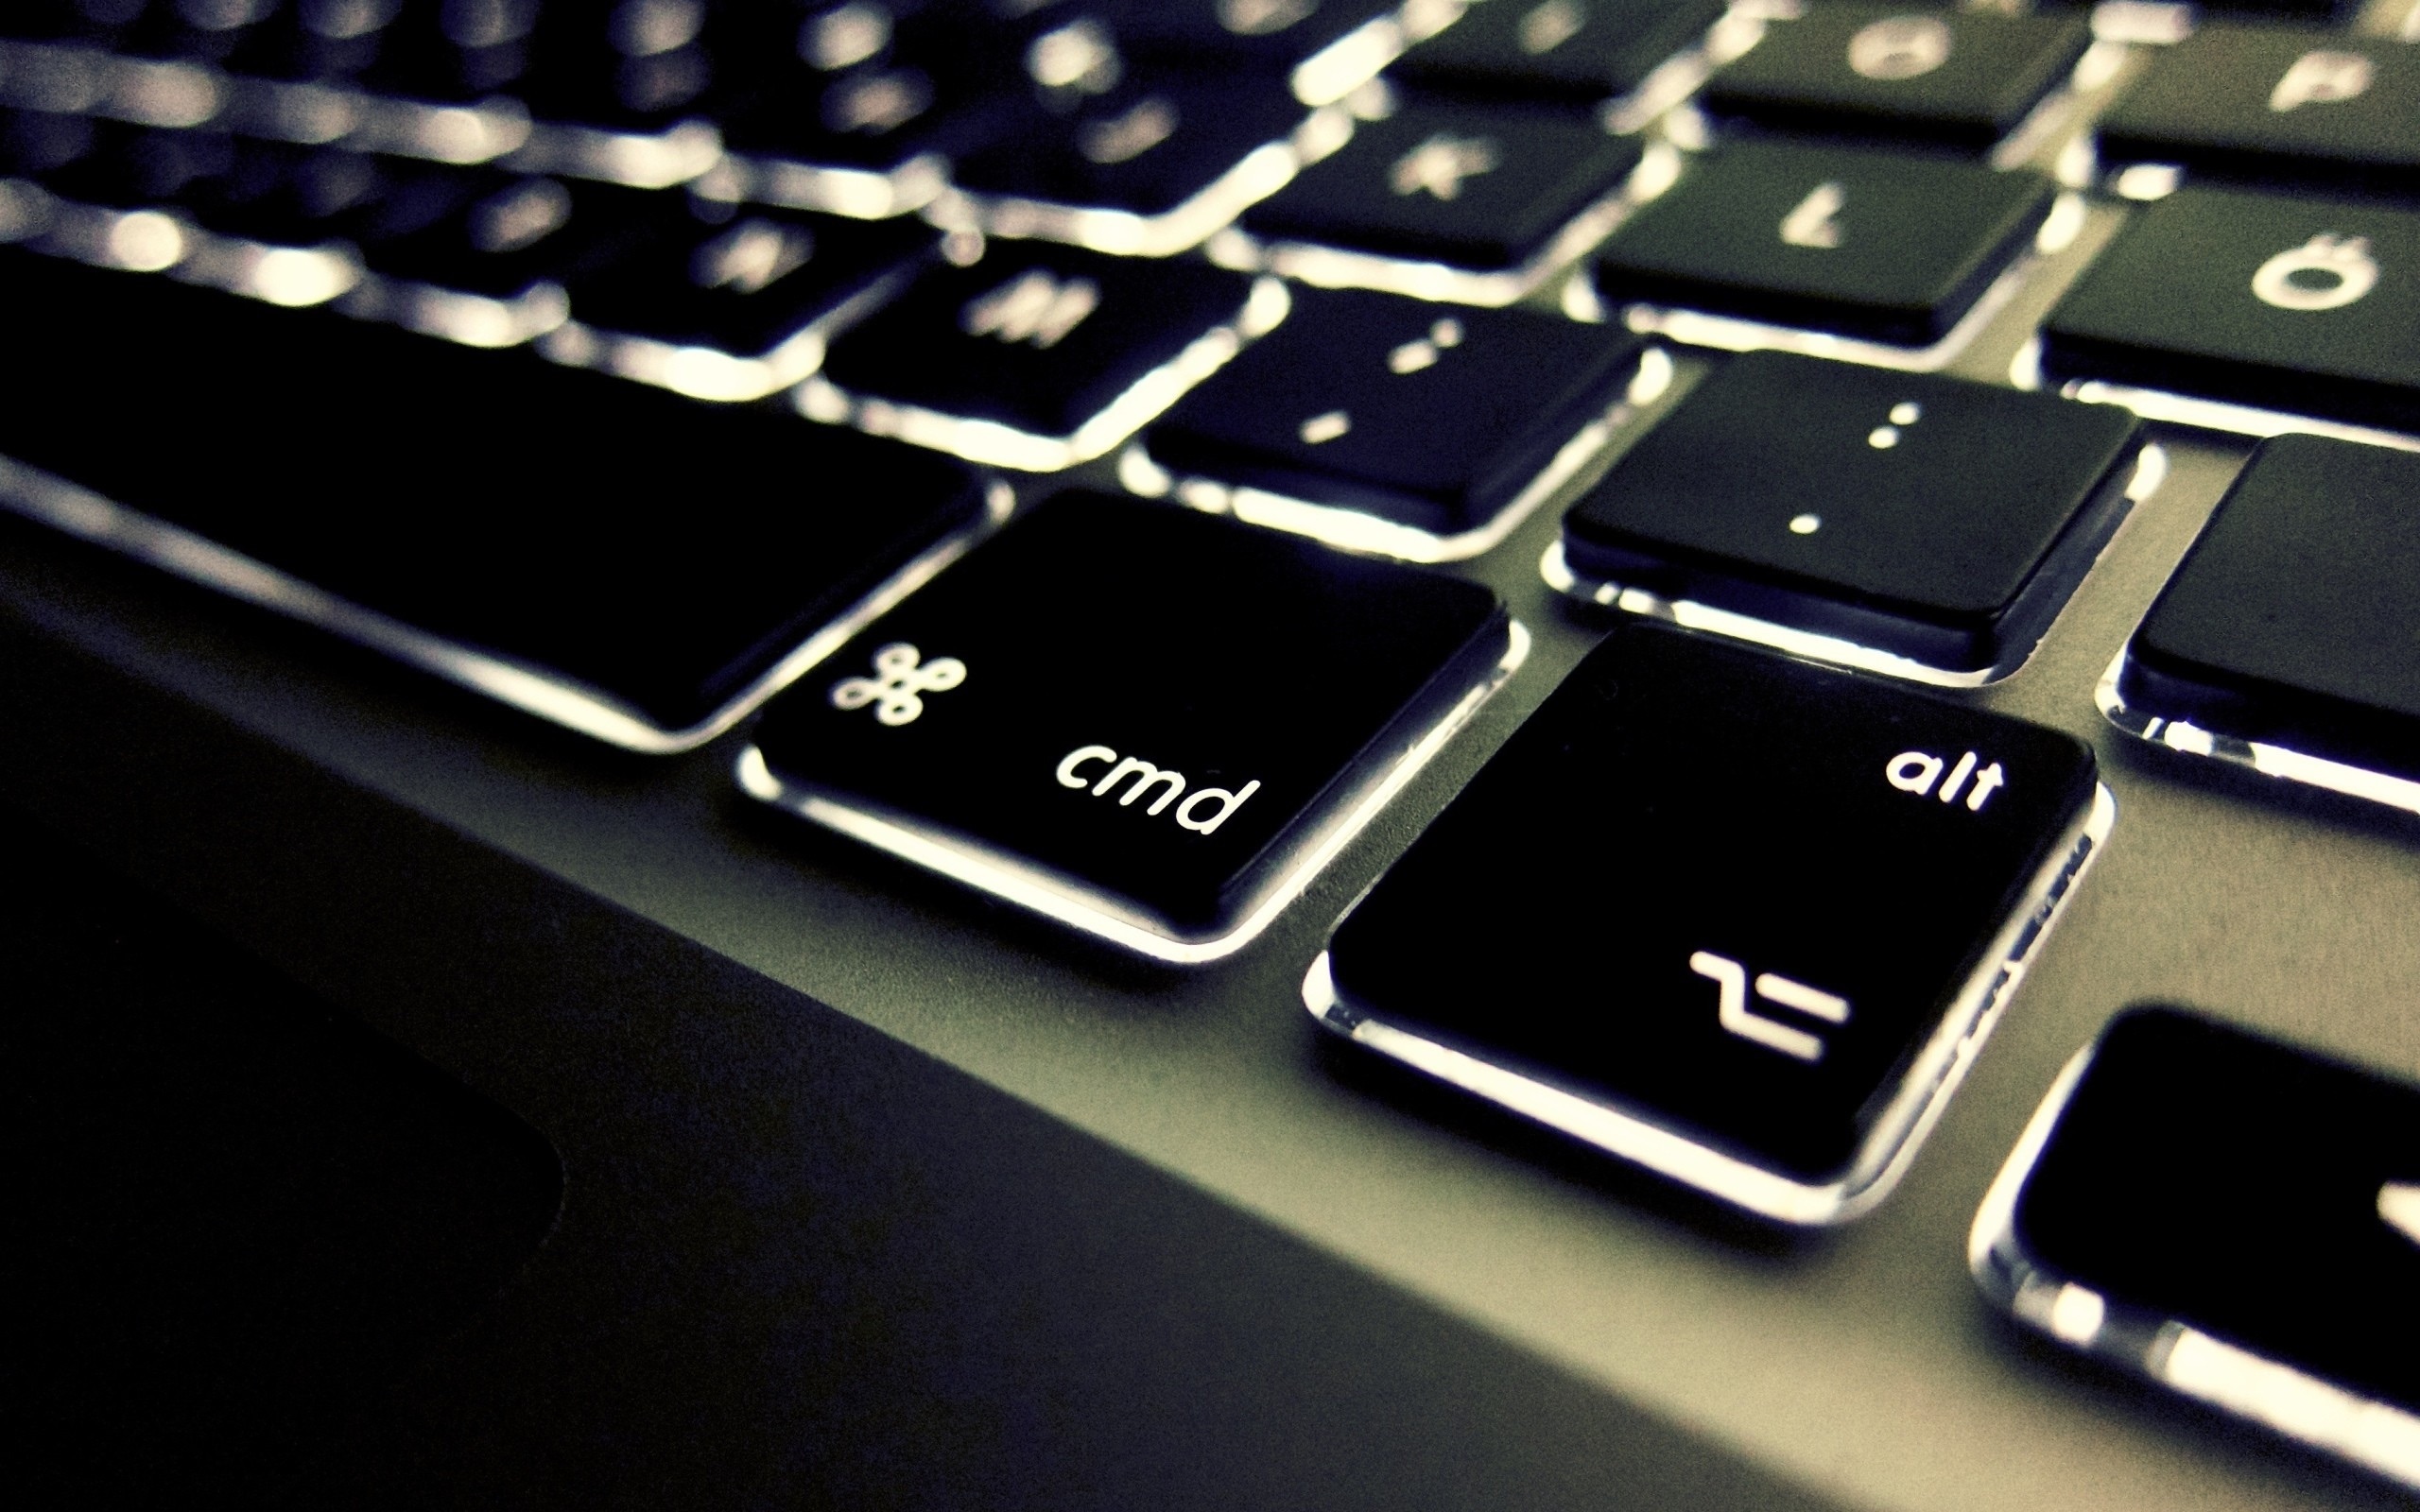
technology, number, brand, font, multimedia, computer keyboard, electronic device, computer hardware, musical keyboard, personal computer hardware